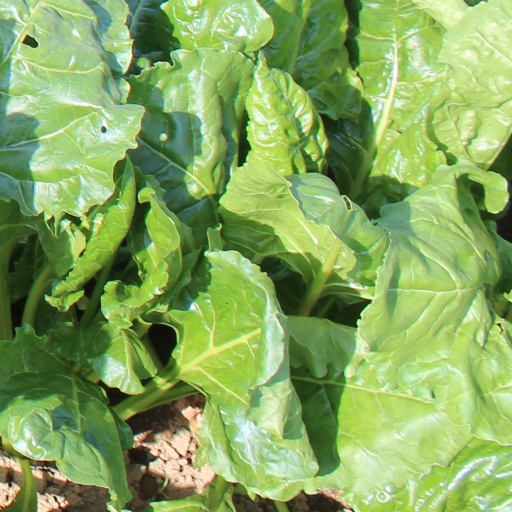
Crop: sugar beet